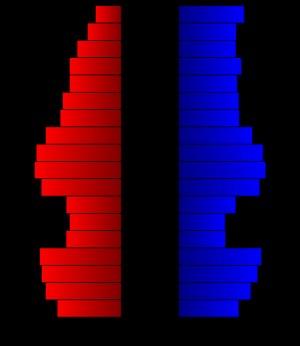
Le comté de Fayette, en anglais : Fayette County, est un comté situé dans le centre-est de l'État du Texas aux États-Unis. Il est encadré par le golfe du Mexique au sud et par la frontière de la Louisiane à l'est. Fondé le 14 décembre 1837, son siège de comté est la ville de La Grange. Selon le recensement de 2010, sa population est de 24 554 habitants, estimée, en 2018, à 25 349 habitants. Le comté a une superficie de 2 486 km², dont 2 461 km² sont de terre. Il est nommé en l'honneur du marquis de La Fayette, un Français devenu un héros de la guerre d'indépendance américaine.